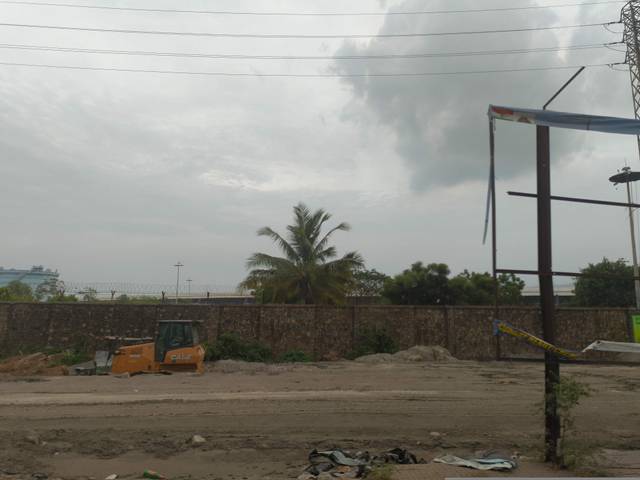
Region: India
Coordinates: 17.716, 83.237